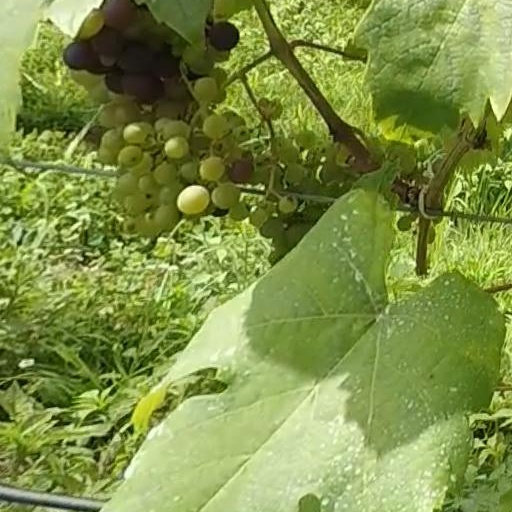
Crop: grape